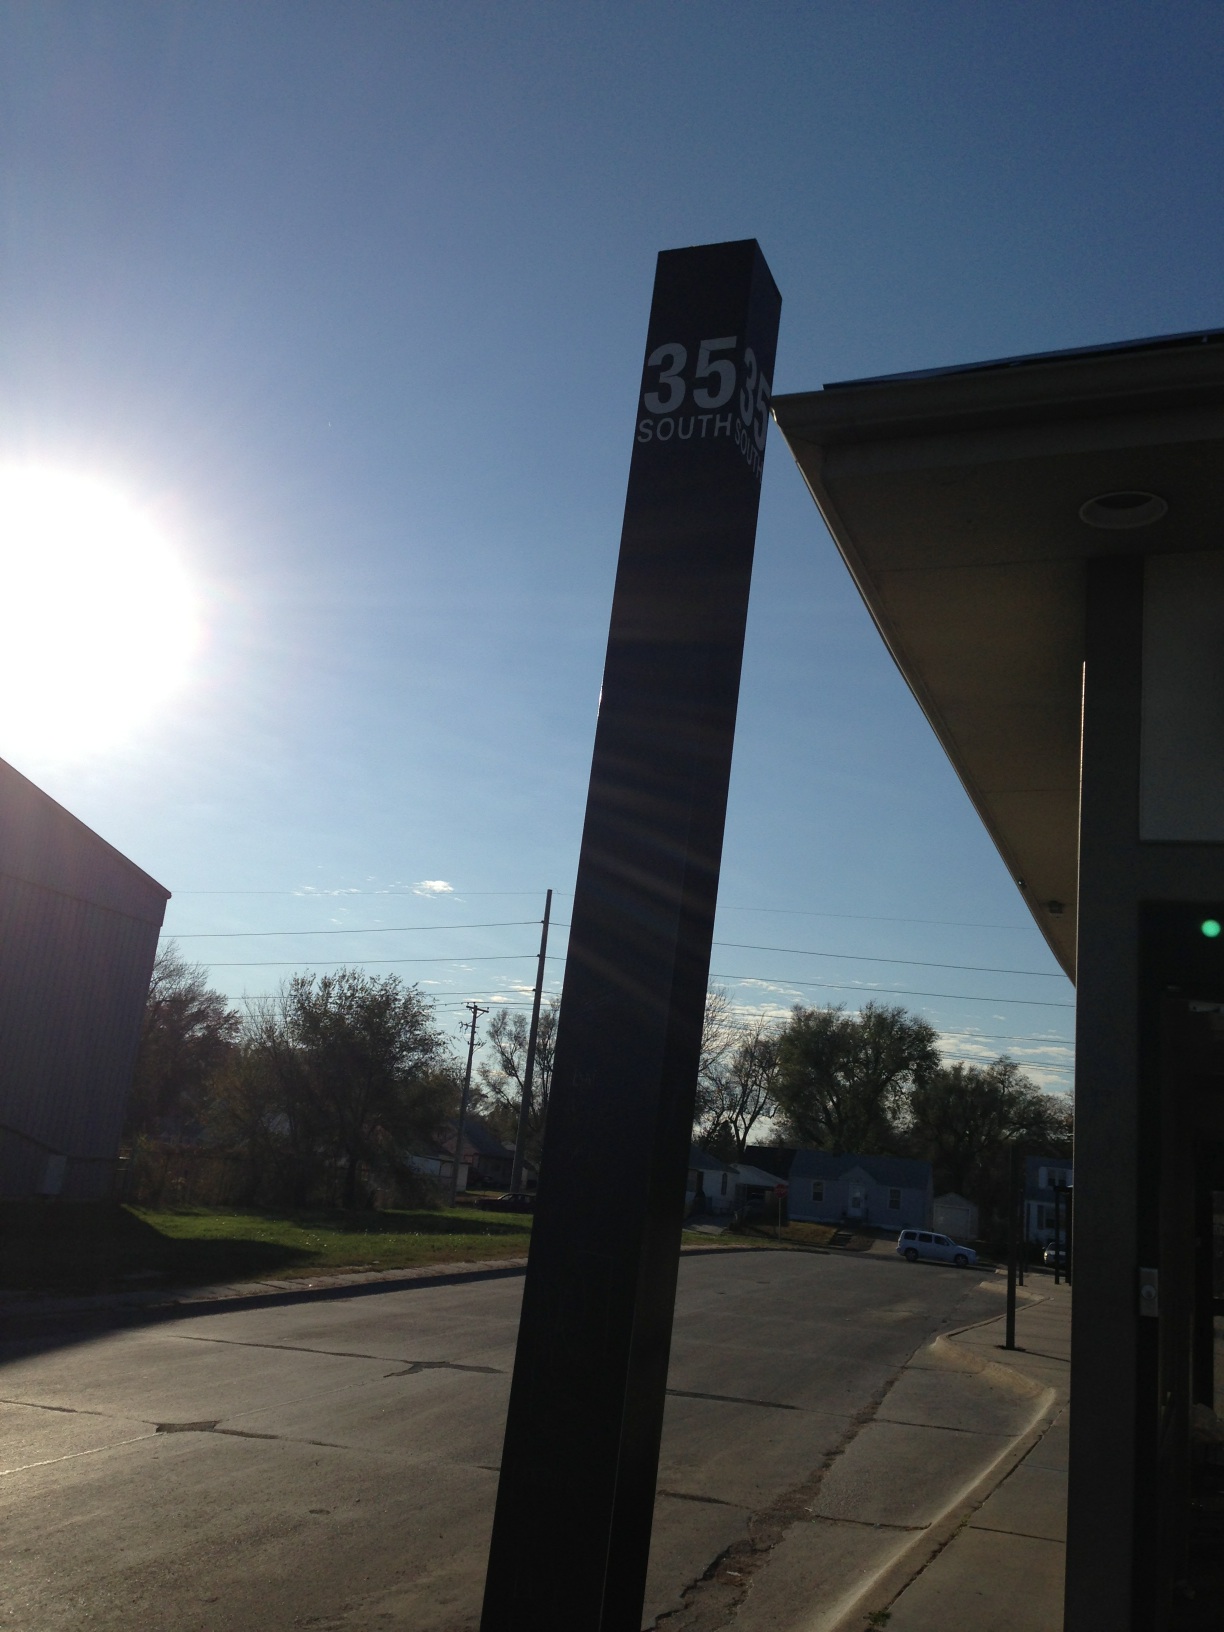Question: What bus stop number is this?
Answer: 35